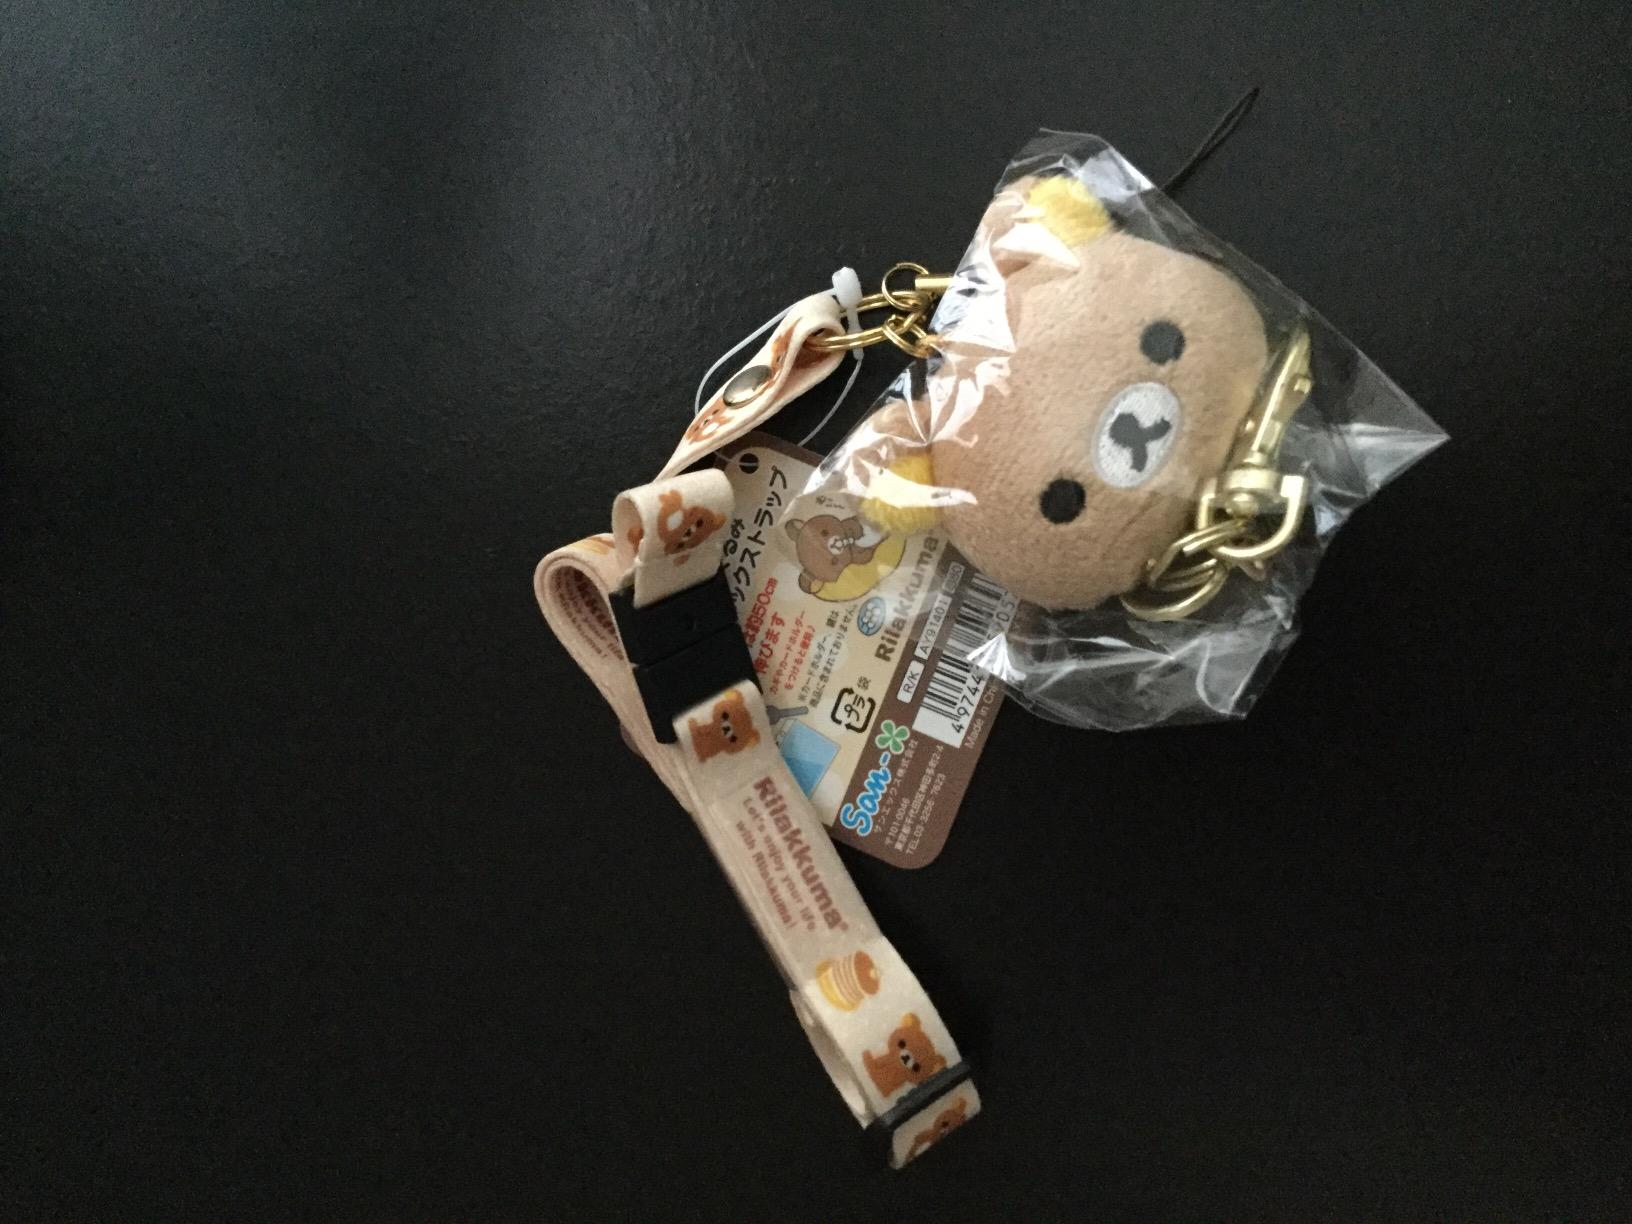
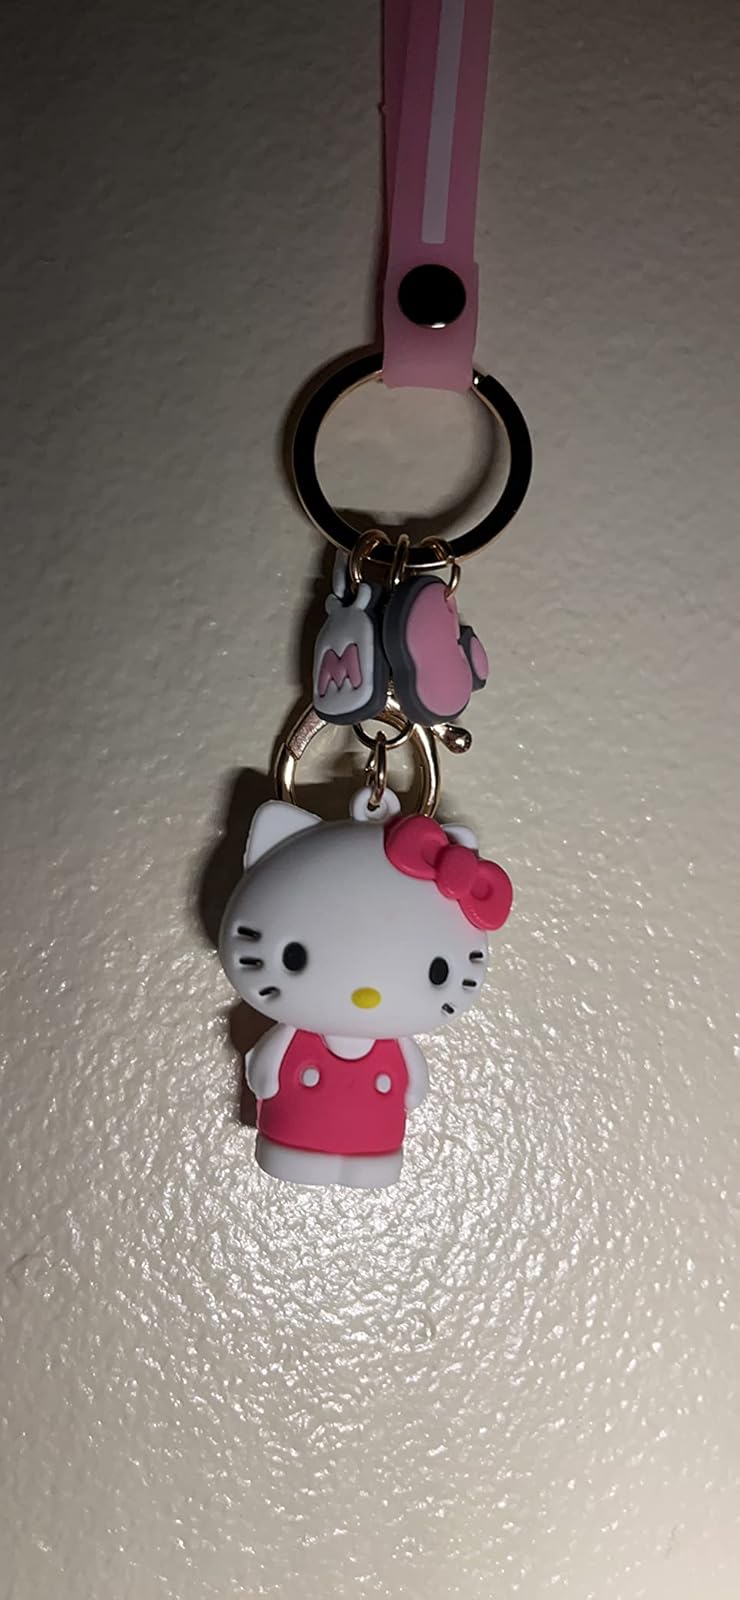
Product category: accessories_keychain
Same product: no